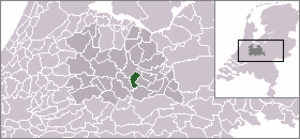
Driebergen-Rijsenburg est un village situé dans la commune néerlandaise d'Utrechtse Heuvelrug, dans la province d'Utrecht. Le 1ᵉʳ janvier 2008, le village comptait 18 490 habitants.